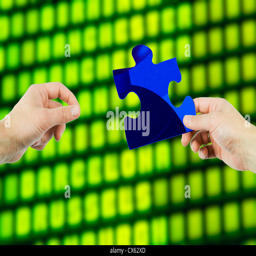
hand stretching for piece of a puzzle held by another hand